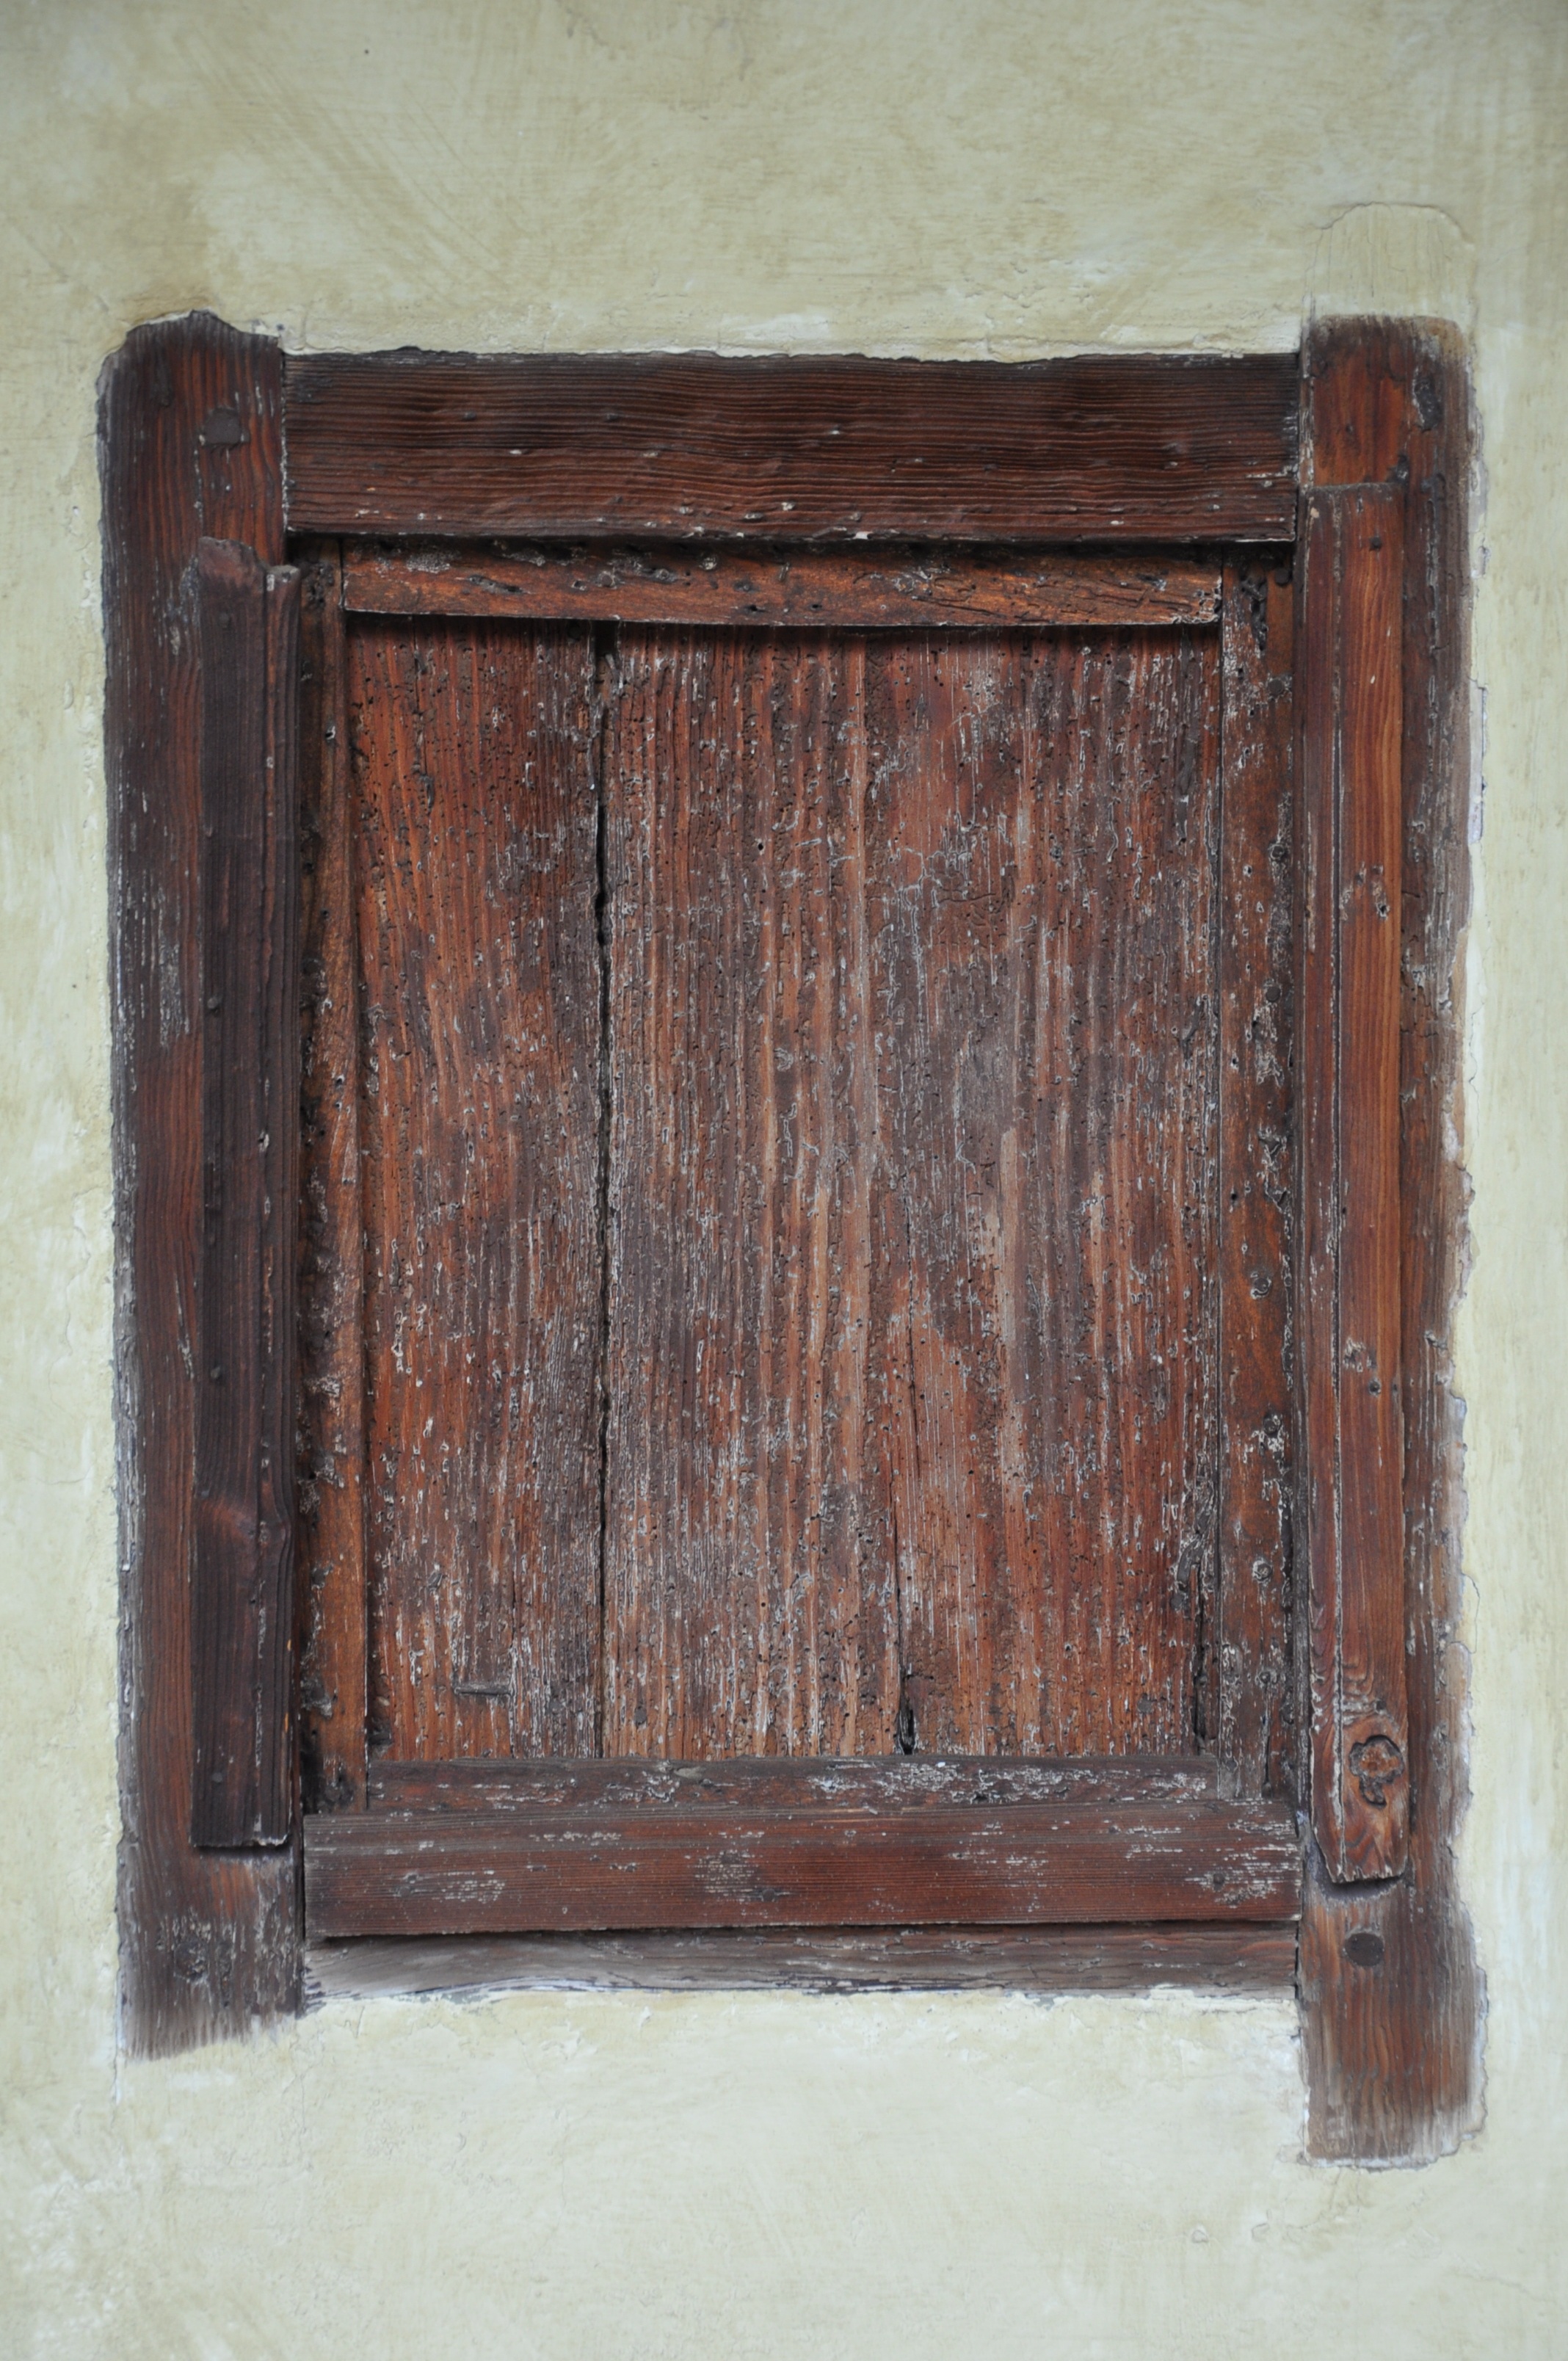
architecture, wood, antique, window, wall, furniture, door, barcelona, painting, art, spain, hardwood, catalonia, picture frame, shape, monuments, man made object, wood stain